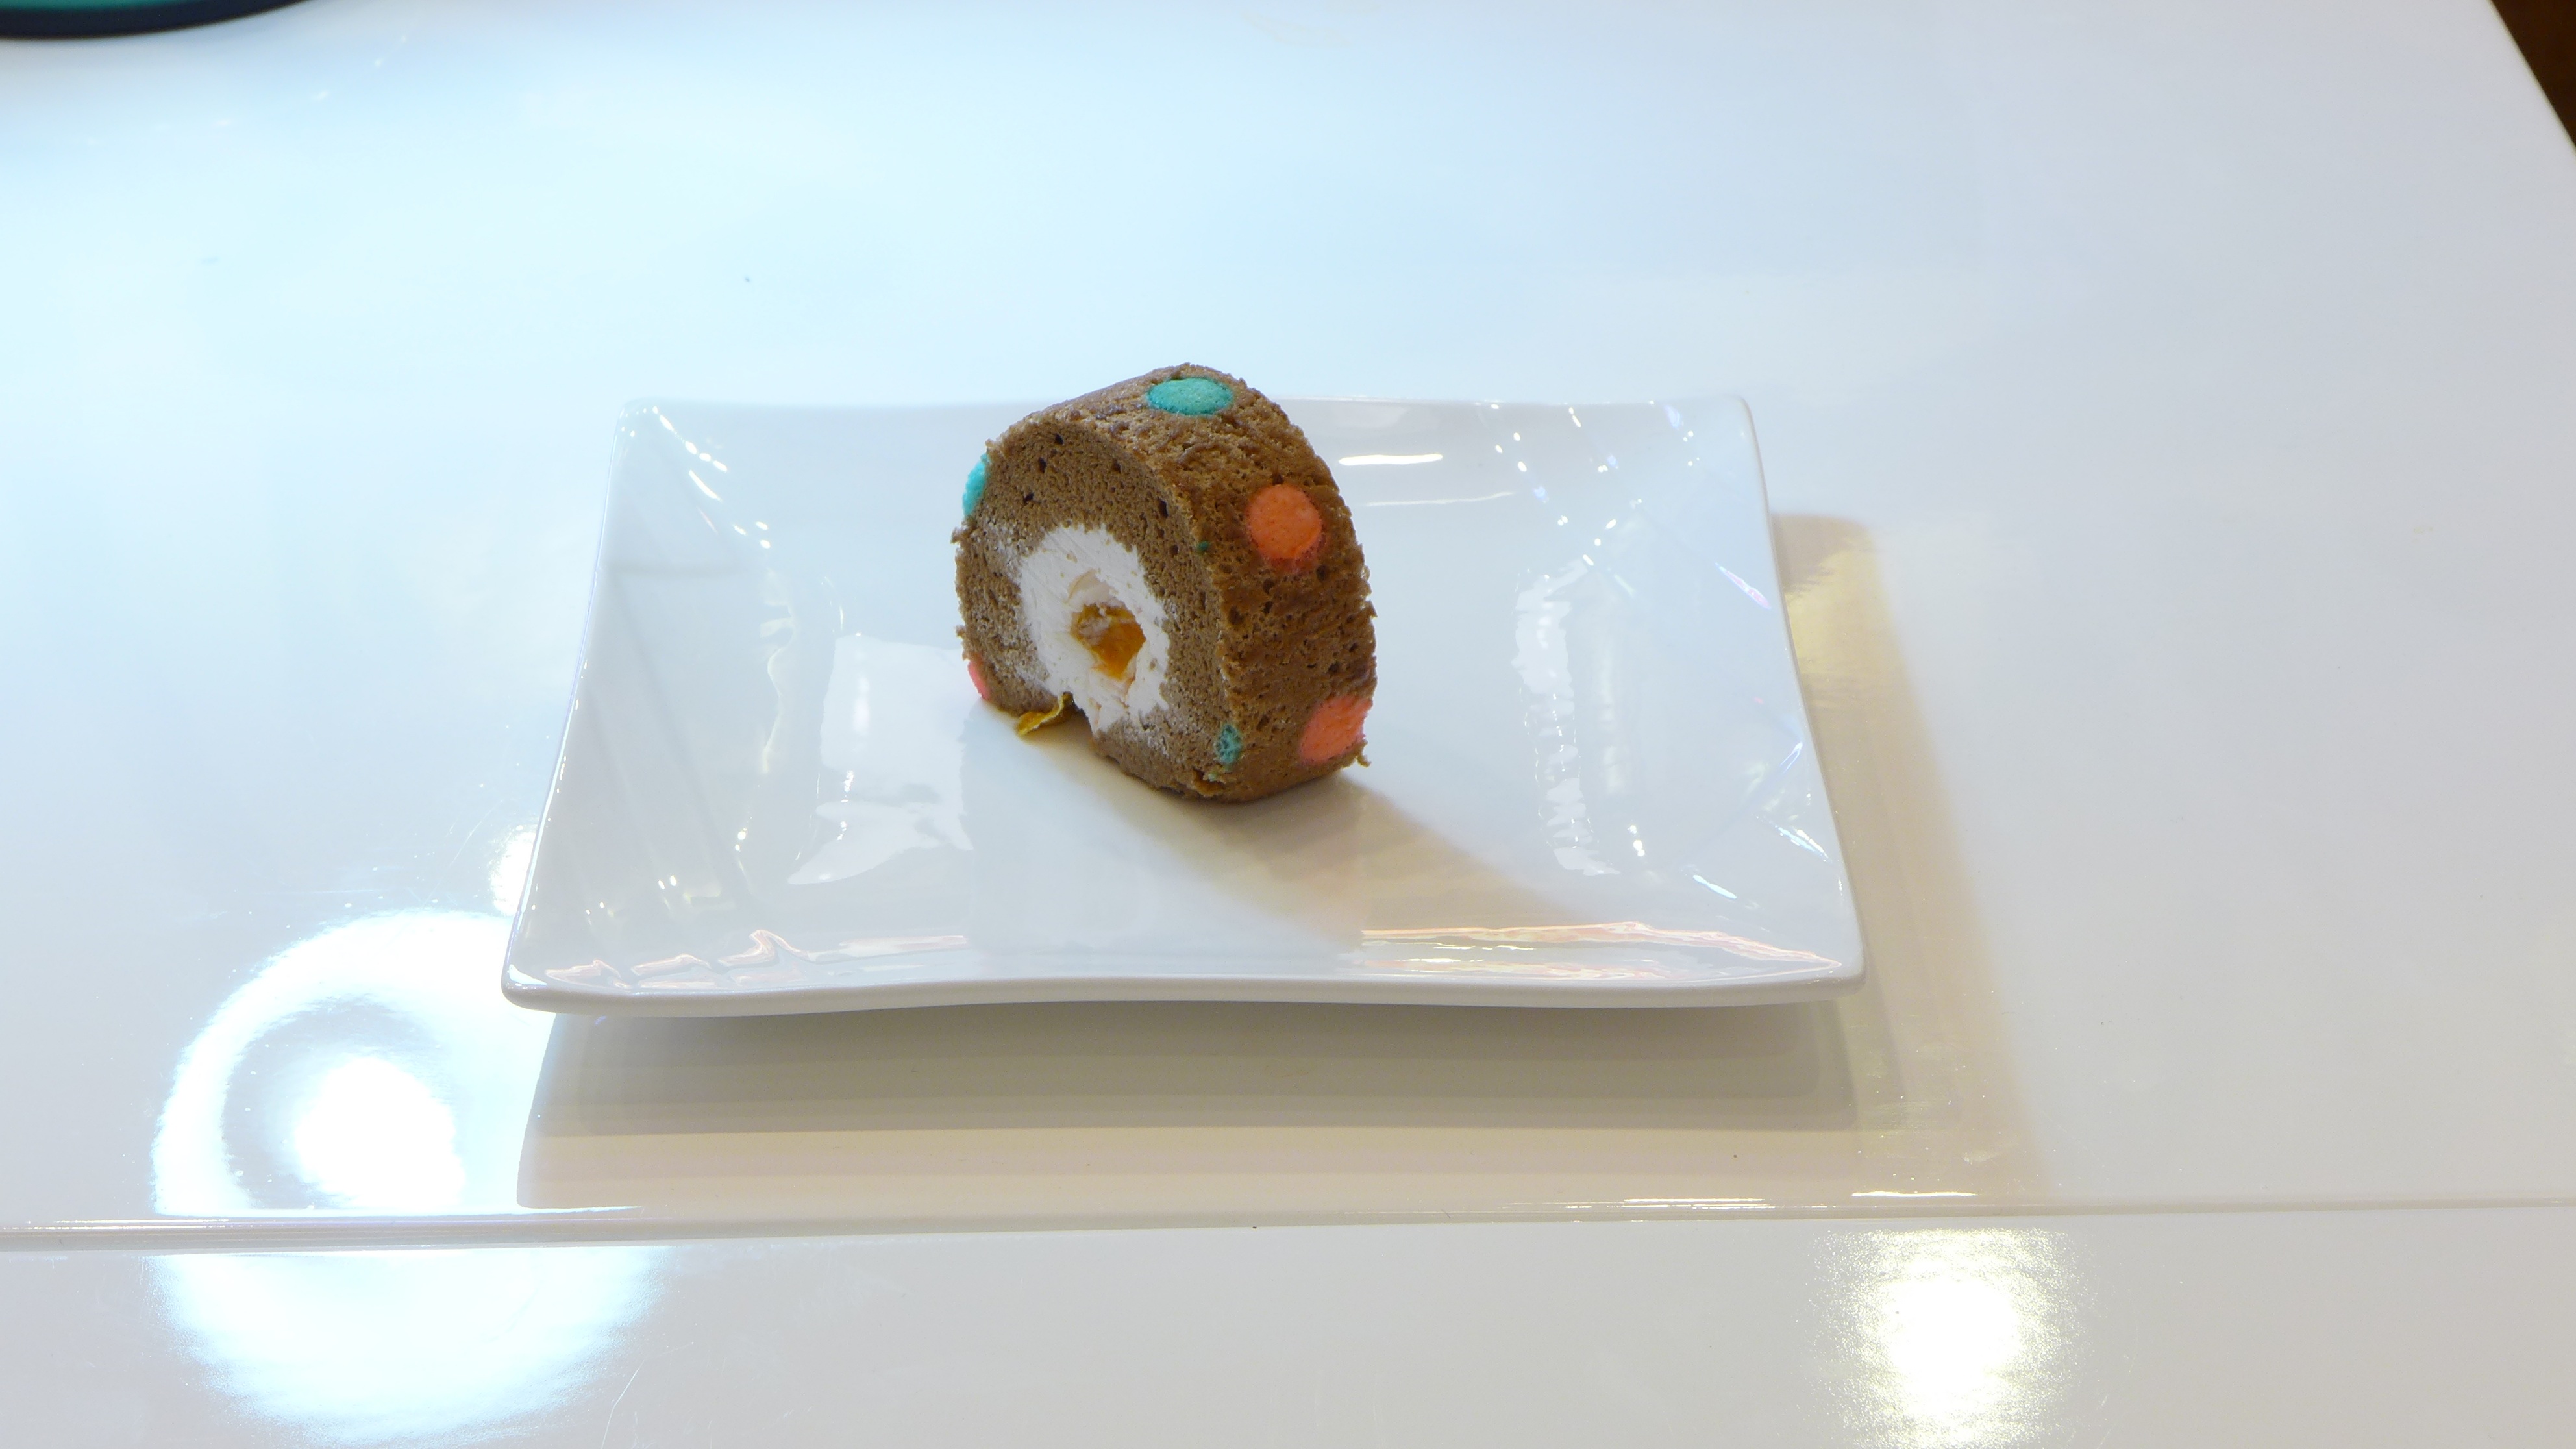
coffee, food, cuisine, cake, pastry, shape, afternoon tea, dim sum